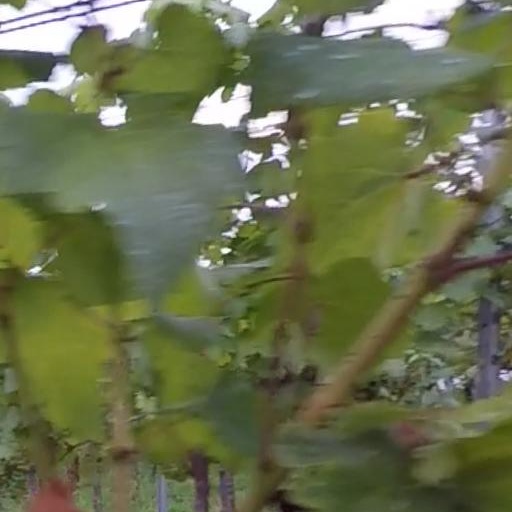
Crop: grape